Grand Canyon Railway 29

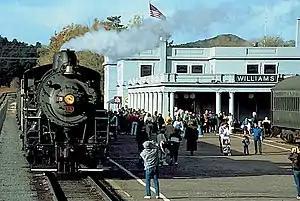
GCR No. 29 waiting to depart the Williams Depot in the 1990s

Throughout 1989, under the guidance of Max and Thelma Biegert, the Santa Fe Railroad's abandoned route between Williams, Arizona, and the South Rim of the Grand Canyon was being redeveloped into a tourist operation, called the Grand Canyon Railway (GCR). In July that same year, GCR purchased No. 29 from Steve Mattox, and they purchased three LS&I SC-4 class locomotives (Nos. 18, 19, and 20) from a company in Wisconsin. Following some shipping delays caused by the Chicago and North Western, all four locomotives were brought to Williams via flatcar by late August. No. 18 was in the process of being restored to operating condition while it was purchased, so it was selected to be restored for GCR first. Following No. 18's return to service in September, GCR's shop crews began restoration work on No. 29 that same month. Initially, work on the SC-3 took place outdoors, but as temperatures in Williams fell during the winter months, outdoor work became problematic for GCR staff.